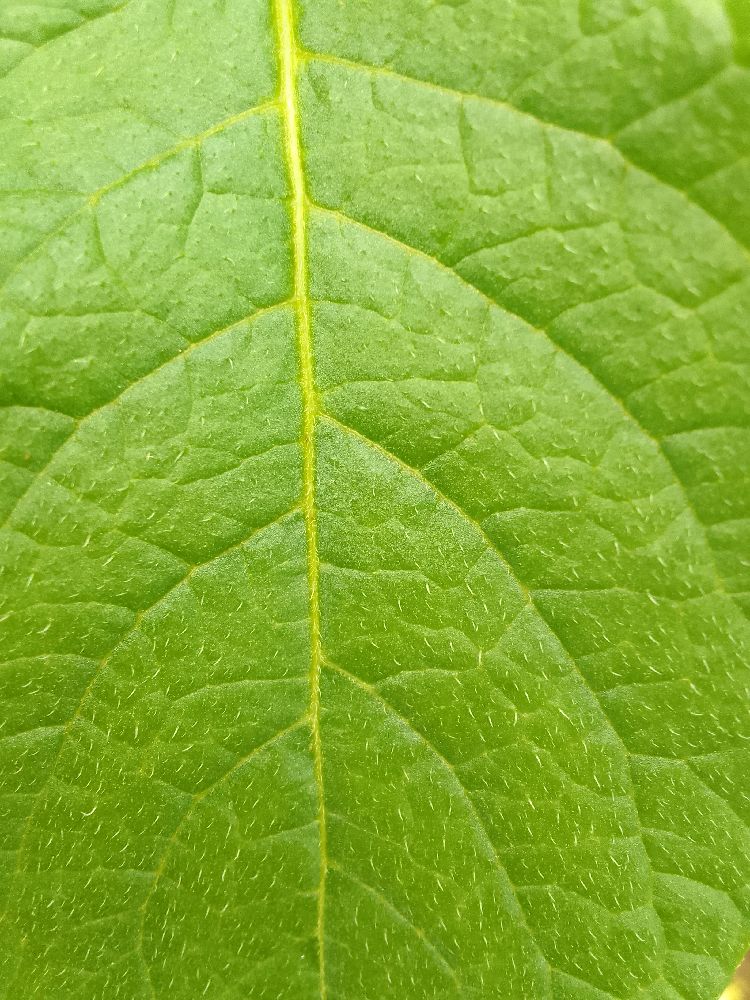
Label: Healthy